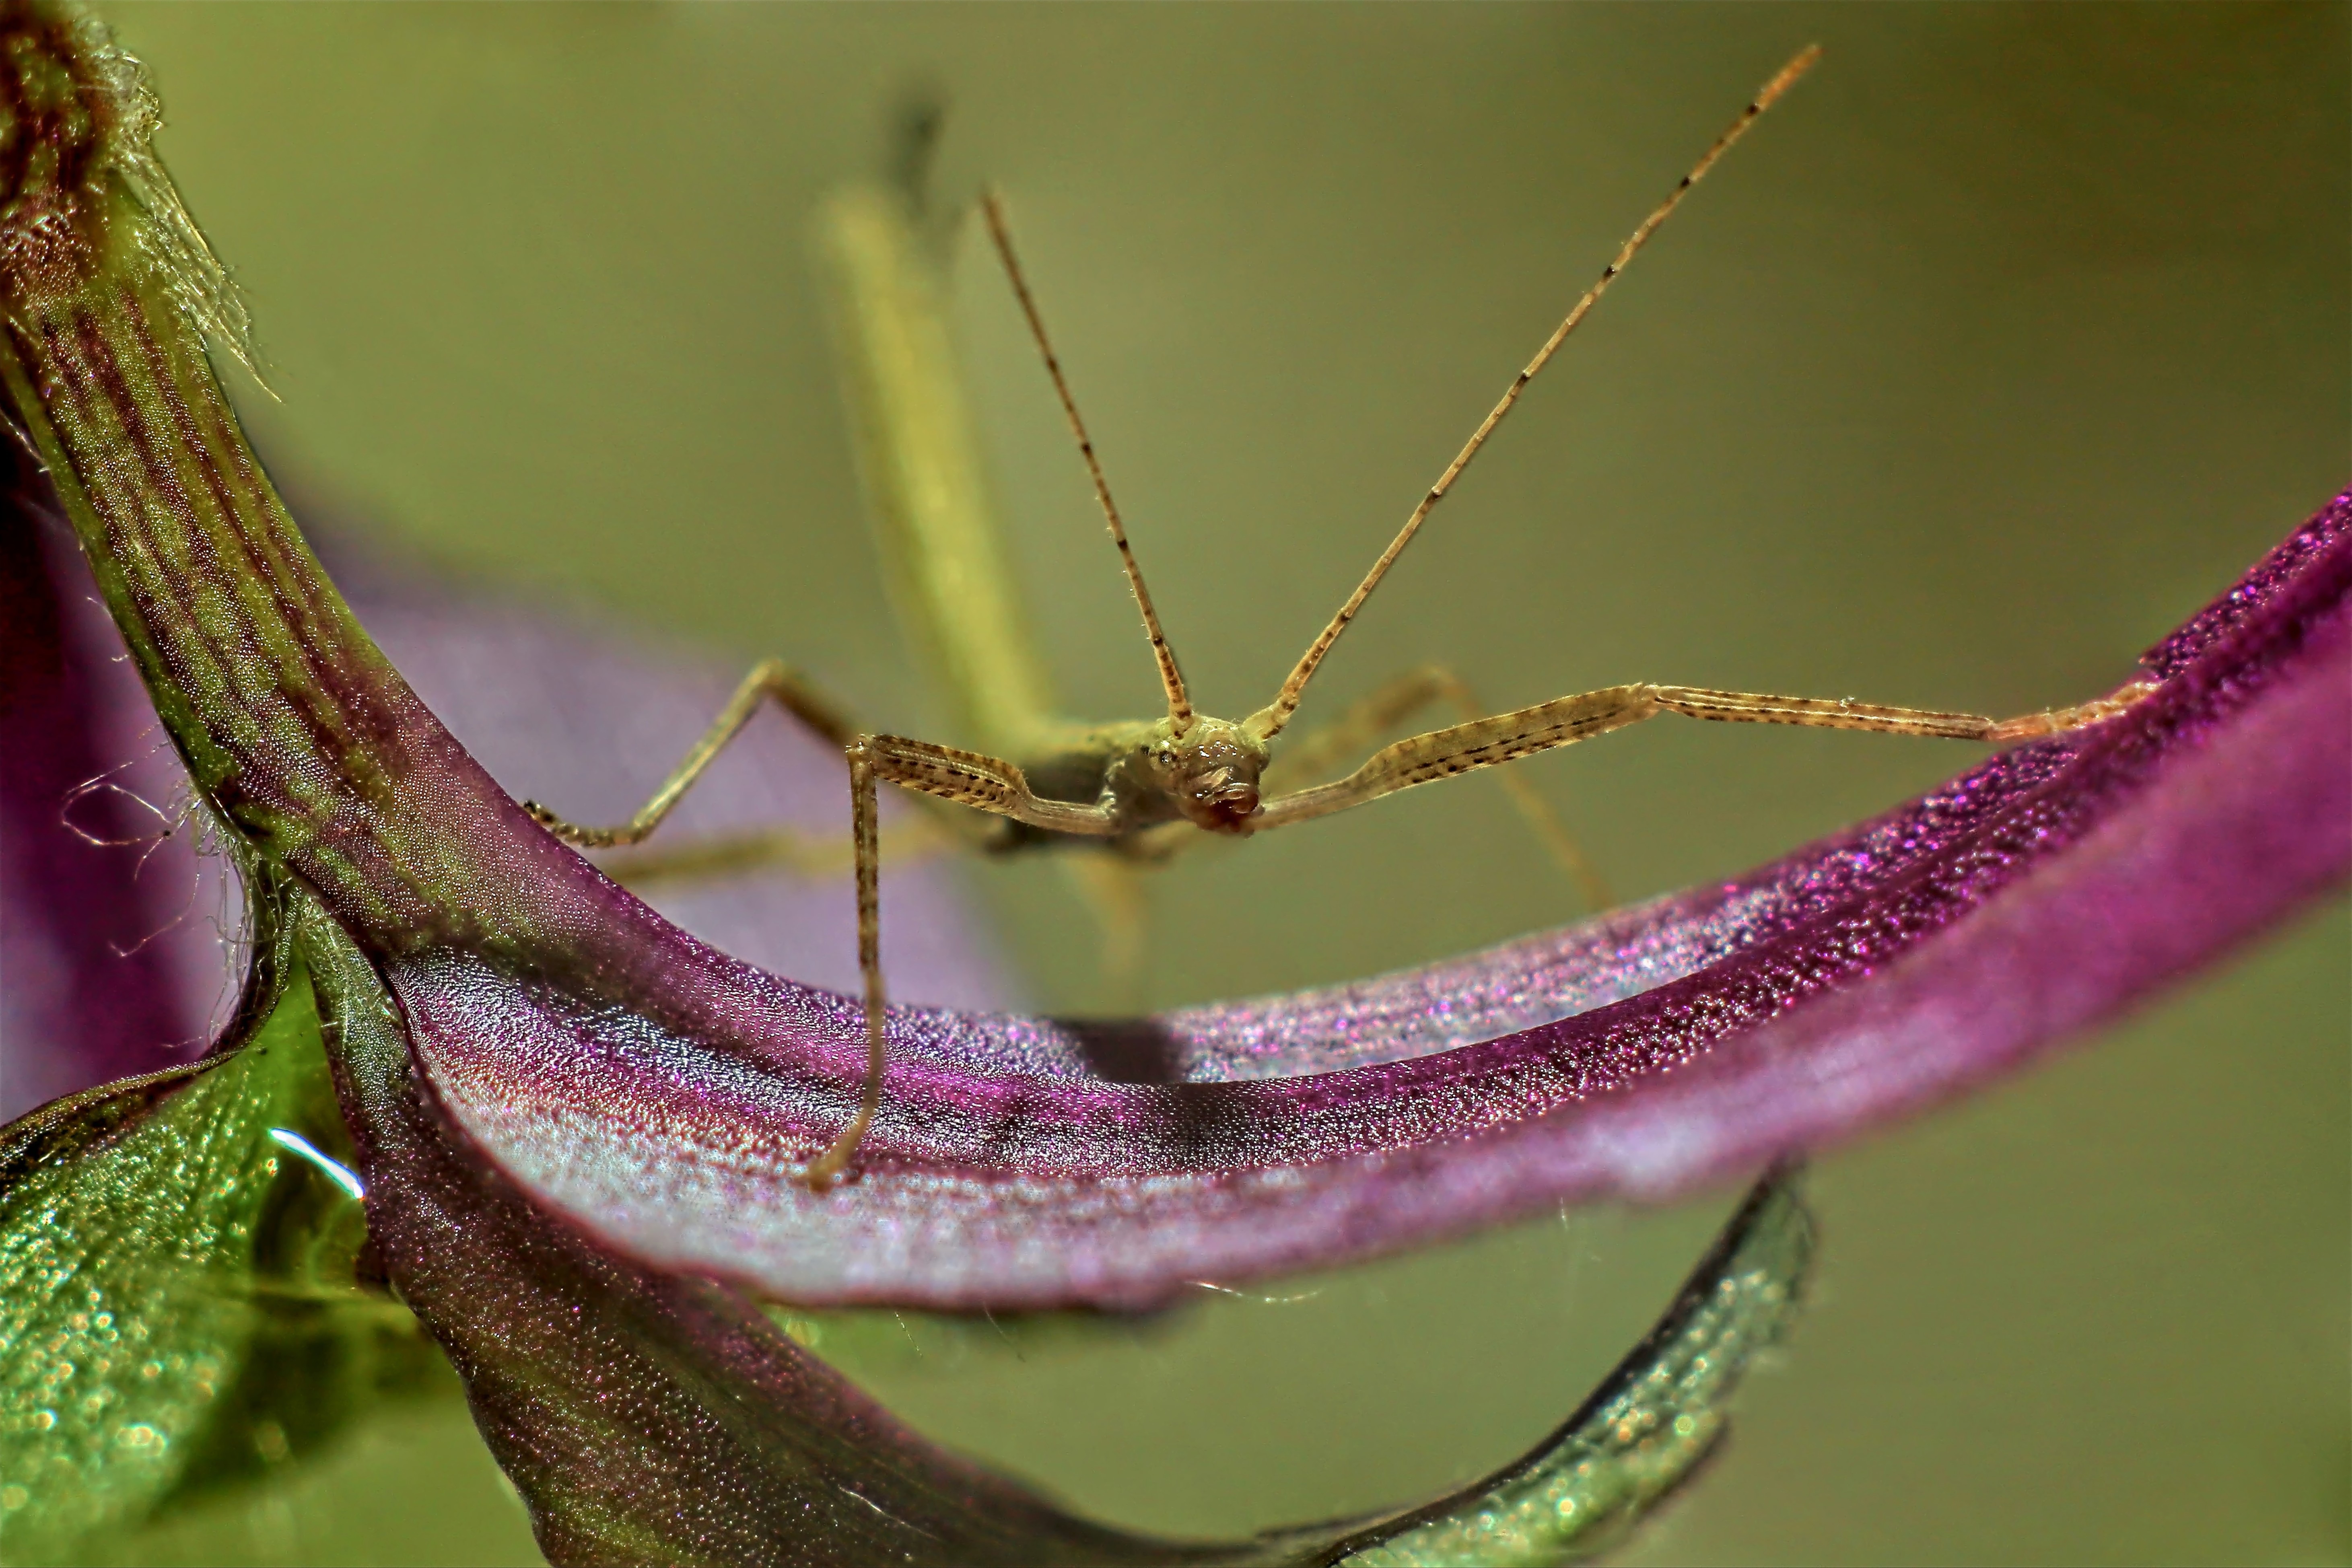
dew, photography, leaf, flower, insect, macro, flora, fauna, invertebrate, close up, moisture, macro photography, stick insect, plant stem